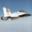
Label: airplane